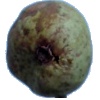
Label: pear_stone